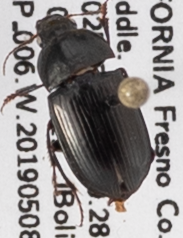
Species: Amara californica
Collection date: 2019-05-08
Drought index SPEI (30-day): -0.8
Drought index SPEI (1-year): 0.212
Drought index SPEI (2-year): -0.24